Olaf the Peacock

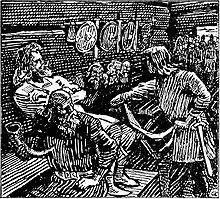
Jarl Haakon Sigurdsson. Illustration by Christian Krohg.

Around 975, over his wife's objections, Olaf went on a second expedition to Norway. There he stayed with a Viking named Geirmund the Noisy and visited Haakon Jarl, the latter of whom gave him a cargo of timber to take home as a gift. On his return Olaf reluctantly brought Geirmund with him. and Geirmund fell in love with Olaf's daughter Thurid. Though Olaf was opposed to the match, Geirmund bribed Thorgerd to be his advocate, and Olaf relented. The marriage was an unhappy one, and after three years Geirmund decided to return home without leaving any money for the support of his ex-wife and daughter. Enraged, Thurid boarded his ship before he departed, stole his famous sword "Leg-Biter," and left their infant daughter Groa on the ship. Geirmund cursed the sword, and on his return to Norway he and all of his shipmates, including little Groa, were drowned.